Names of the days of the week

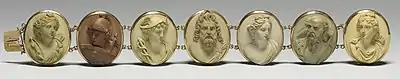
Italian cameo bracelet representing the days of the week, corresponding to the planets as Roman gods: Diana as the Moon for Monday, Mars for Tuesday, Mercury for Wednesday, Jupiter for Thursday, Venus for Friday, Saturn for Saturday, and Apollo as the Sun for Sunday. Middle 19th century, Walters Art Museum

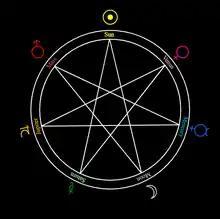
Heptagram of the seven celestial bodies of the week

In a vast number of languages, the names given to the seven days of the week are derived from the names of the classical planets in Hellenistic astronomy, which were in turn named after contemporary deities, a system introduced by the Sumerians and later adopted by the Babylonians from whom the Roman Empire adopted the system during late antiquity. In some other languages, the days are named after corresponding deities of the regional culture, beginning either with Sunday or with Monday. The seven-day week was adopted in early Christianity from the Hebrew calendar, and gradually replaced the Roman internundinum.